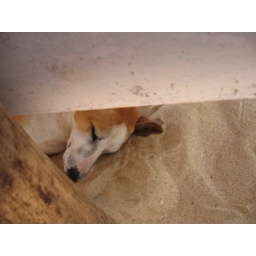
Beach dog crashing under our lounge chairs at Anthy's beach shack.